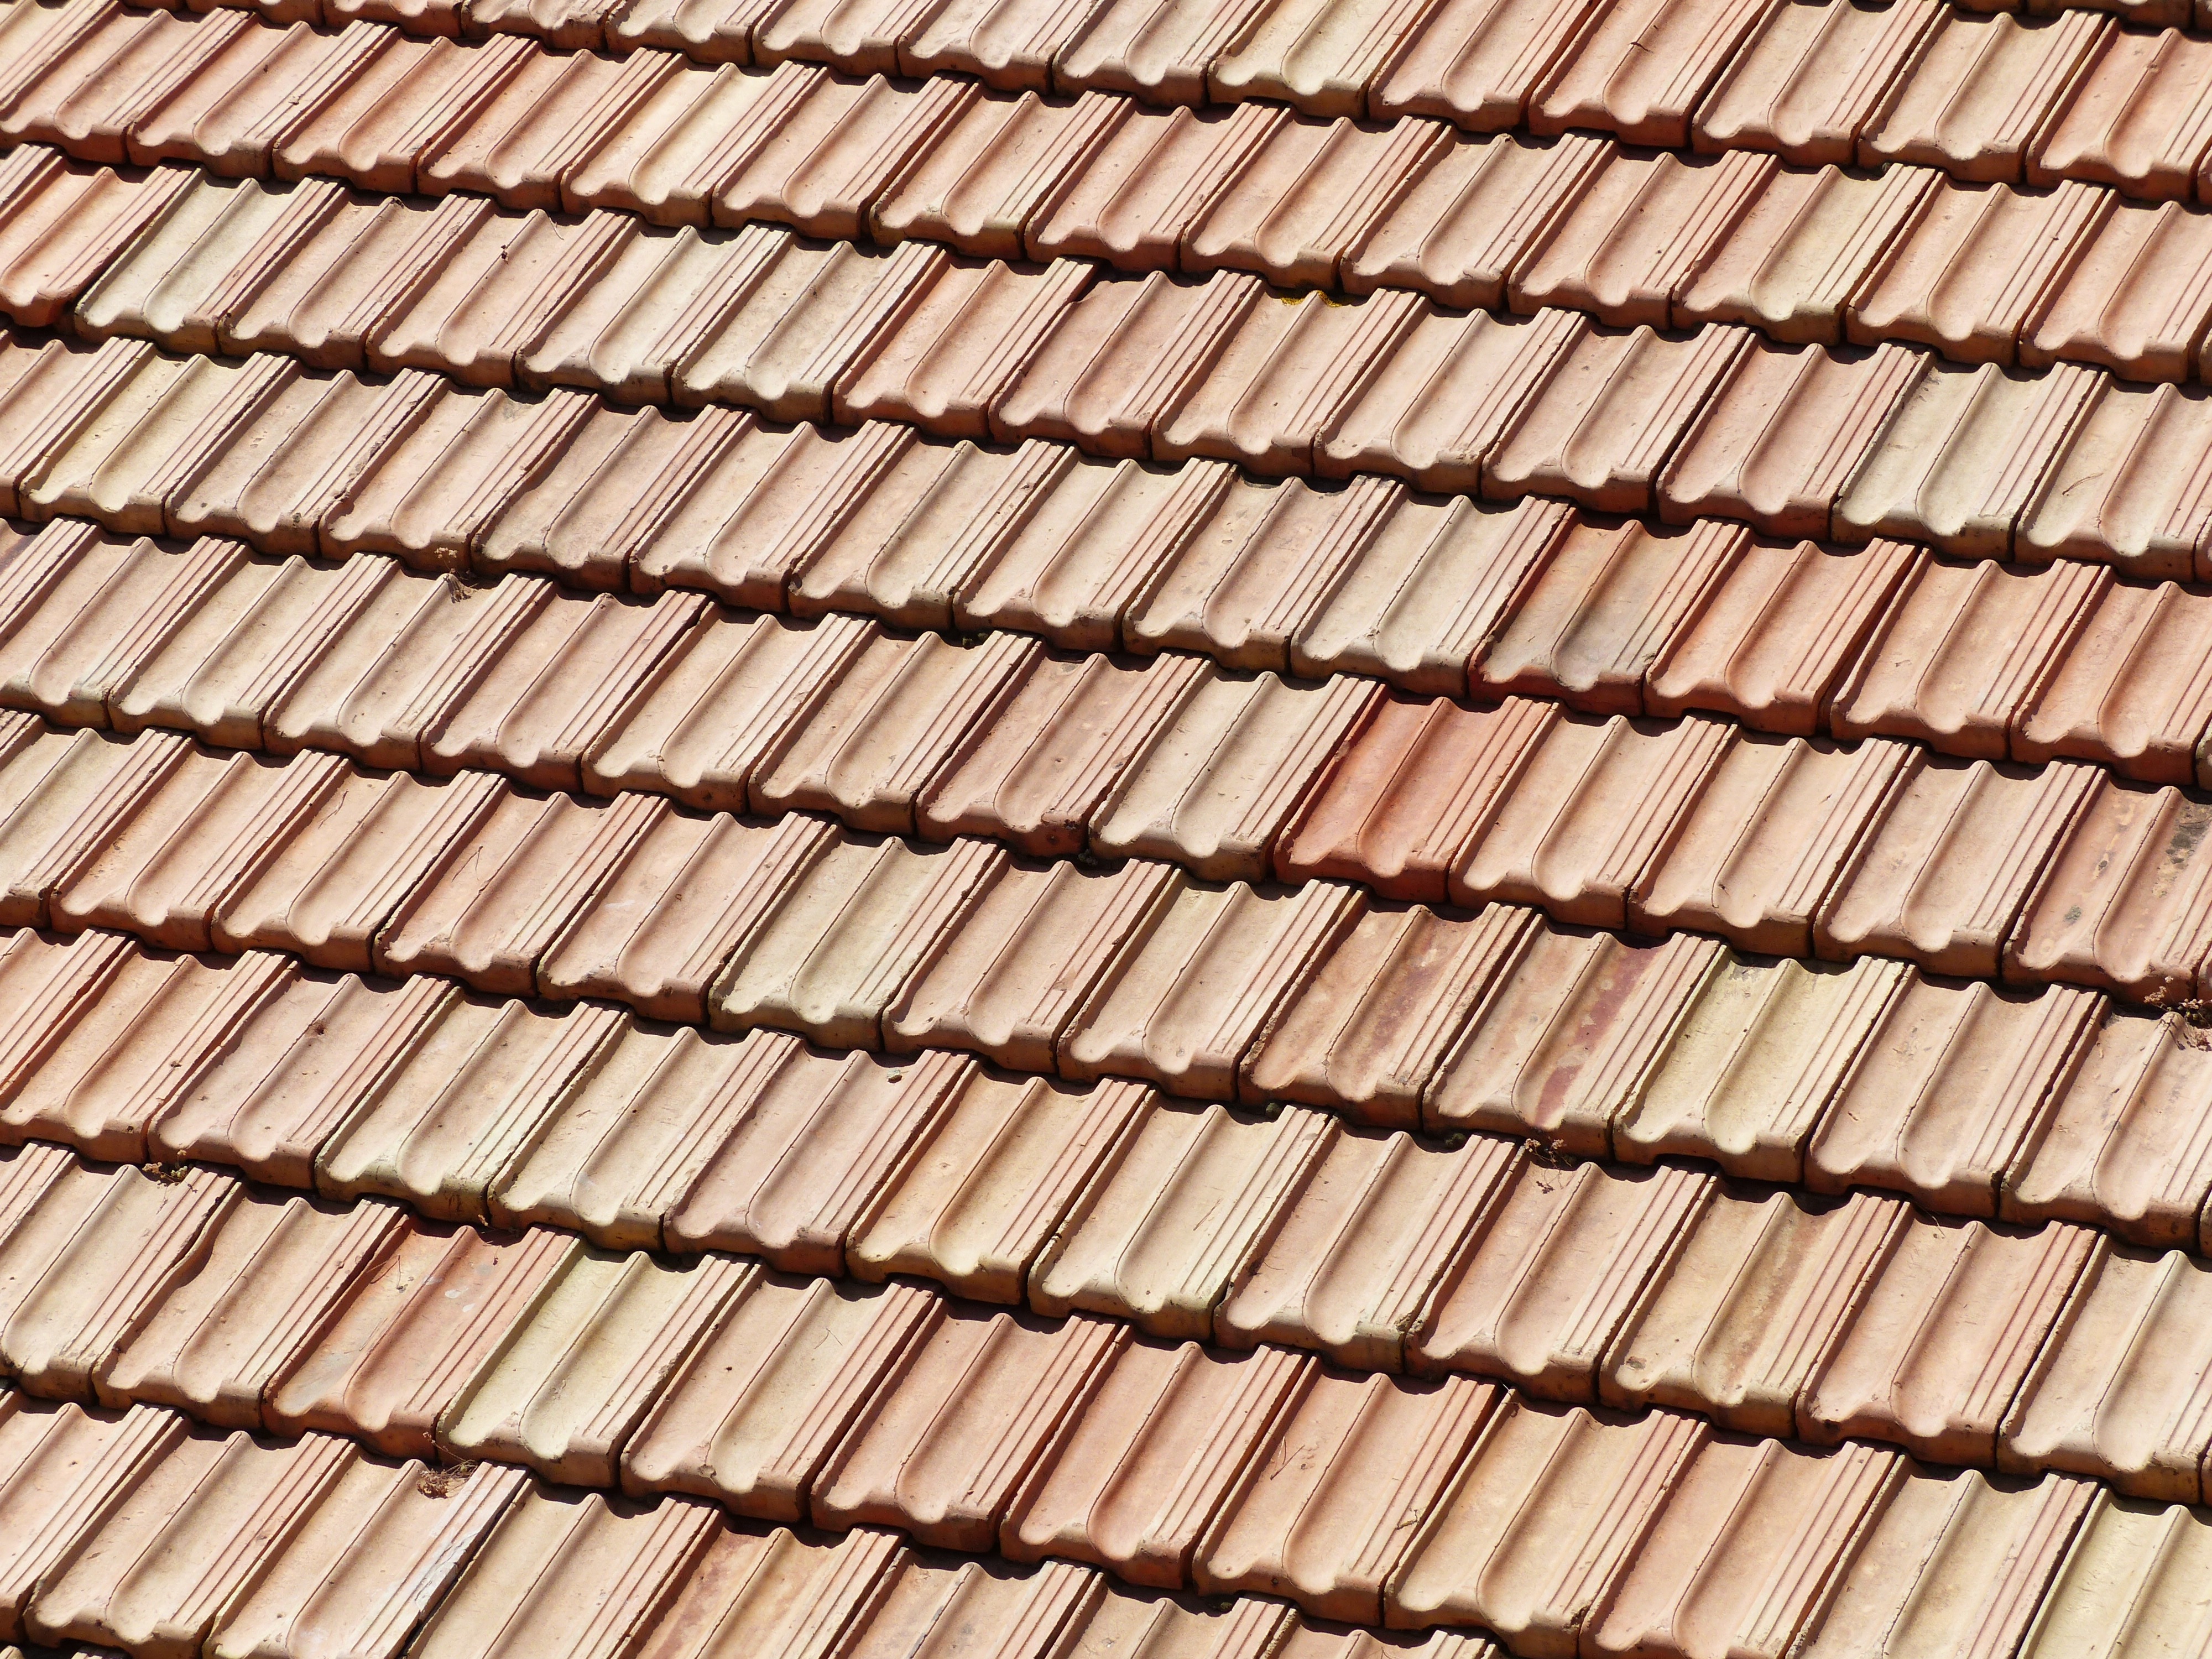
architecture, wood, roof, pattern, line, metal, facade, brick, material, roofing, house roof, outdoor structure, wood stain